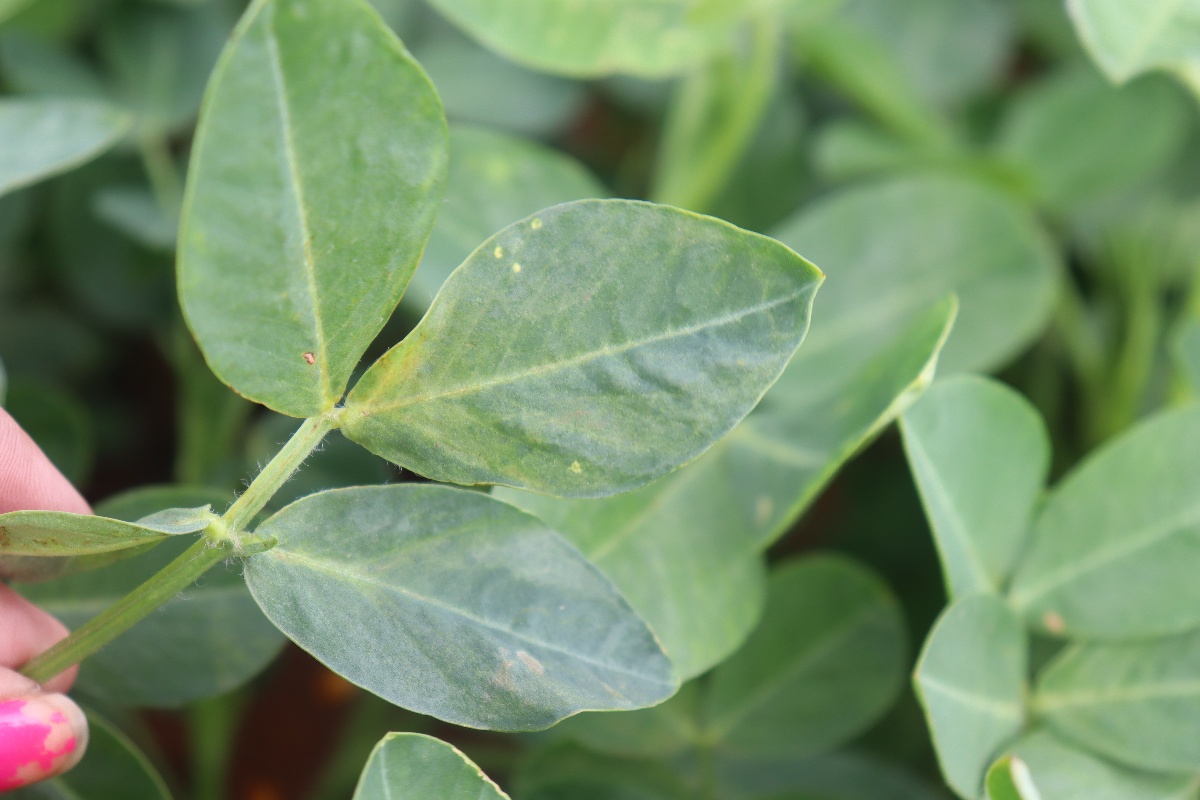
Label: healthy leaf